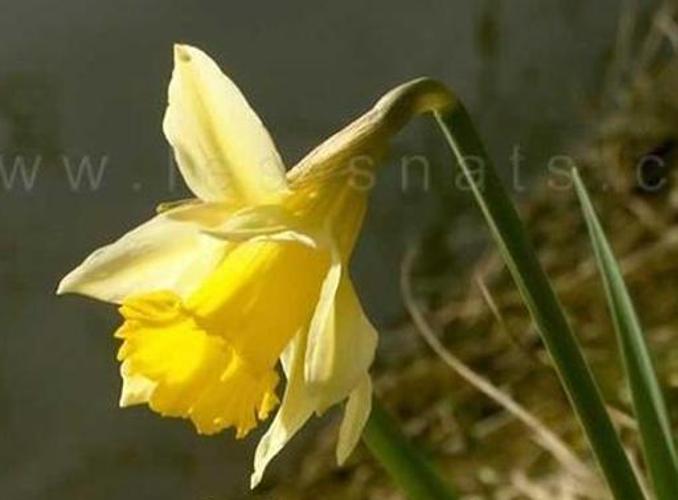
Label: daffodil